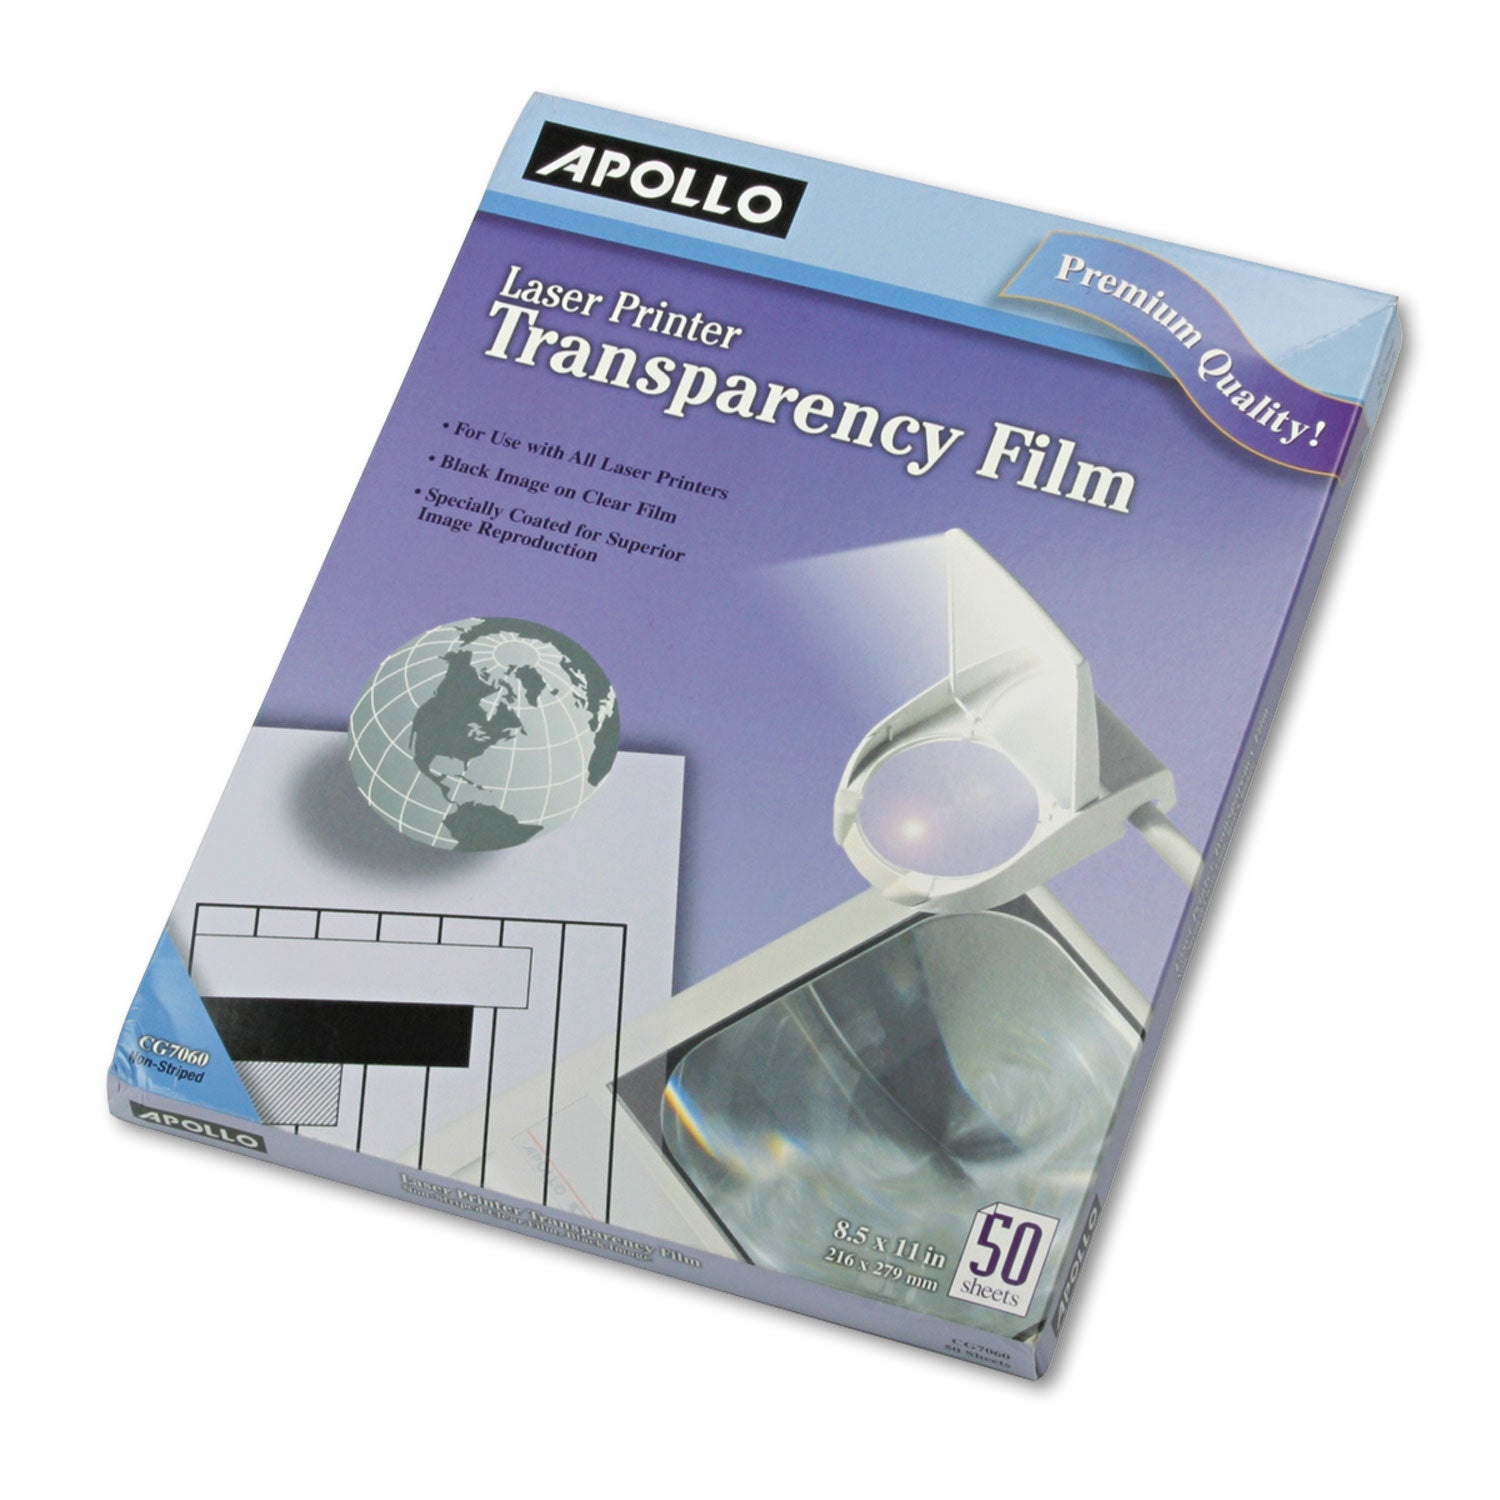
Laser Transparency Film, 8.5 x 11, Black on Clear, 50/Box
Create stunning overhead projection presentation materials. Exceptional-quality, clear film provides superior marking adhesion. Premium transparency film for ink jet printers and copiers. Fast-drying formula. Provides superior marking adhesion. Specially coated for brilliant, detailed color image reproduction.
Brand: Apollo
Category: Office Supplies > Presentation Supplies > Transparencies